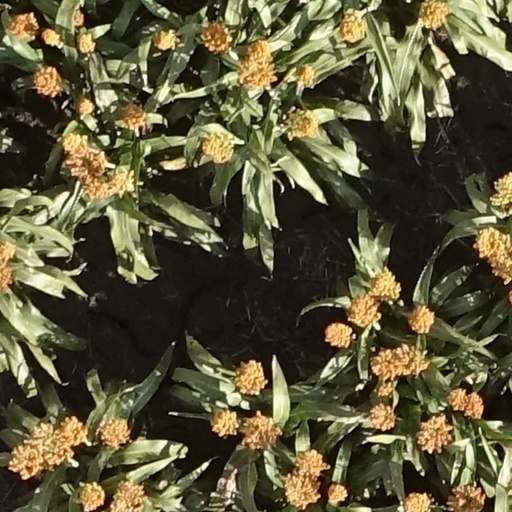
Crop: sorghum